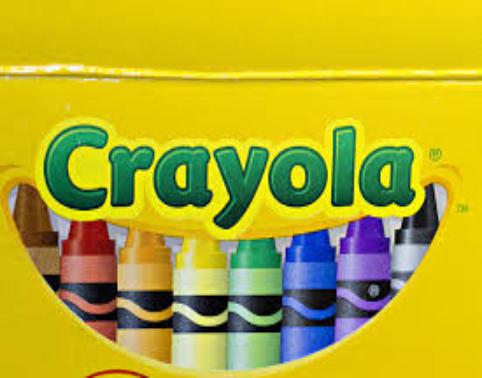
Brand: Crayola
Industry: Necessities